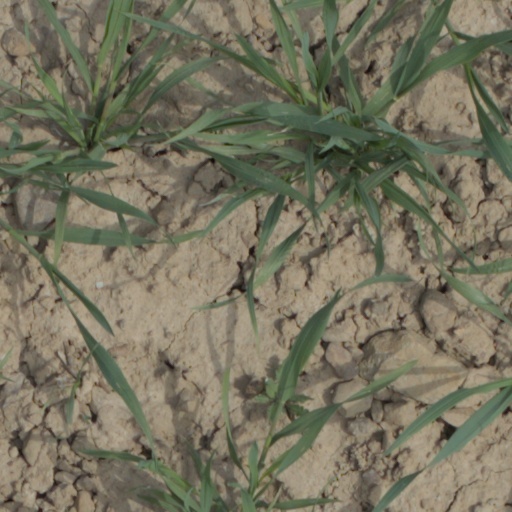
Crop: wheat